1896 Boston Beaneaters season

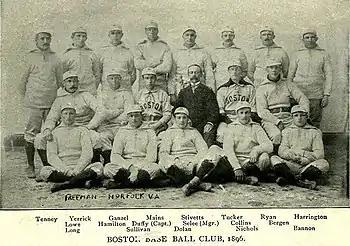
1896 Boston Beaneaters

"Note: Pos = Position; G = Games played; AB = At bats; H = Hits; Avg. = Batting average; HR = Home runs; RBI = Runs batted in"